José Coronado

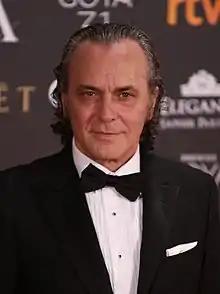
At the 31st Goya Awards in 2017

José María Coronado García (born 14 August 1957) is a Spanish film and television actor and former model. His performances playing (often corrupt and/or morally dubious) law enforcement officer roles have brought him some of the greatest successes of his career.